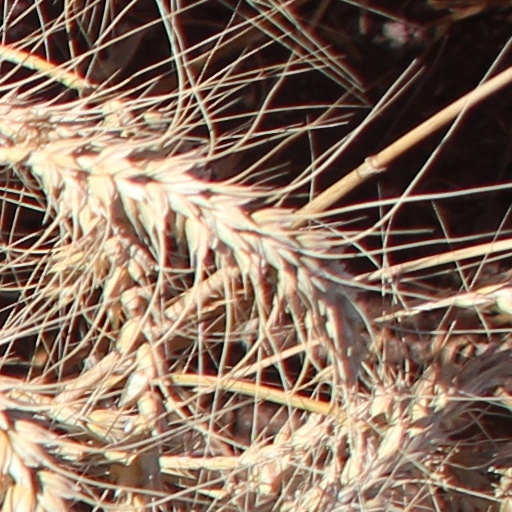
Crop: wheat